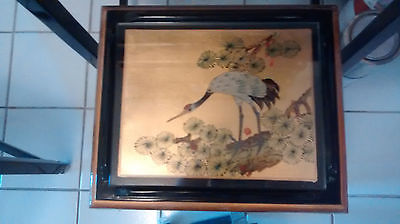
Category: table